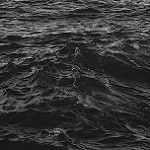
Label: sea